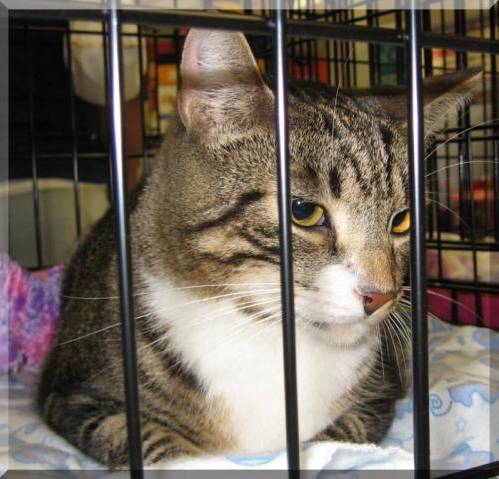
Label: cat